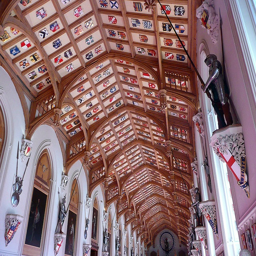
new ceiling after the fire .